Battle of Bolshie Ozerki

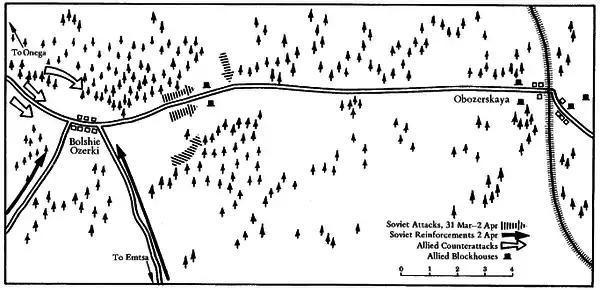
The Battle of Bolshie Ozerki (March 31 - April 2, 1919).

At about 8:30 AM on the morning of March 31, 1919, the elements of the Red Army cut the telephone lines between Obozerskaya and the Allied positions along the road. Three battalions of the 2nd Moscow Regiment then flanked the Allies from the north and attempted to capture two 75 mm guns. Lieutenant Kukovsky, the White Russian responsible for these guns, reversed them in time to fire four shrapnel rounds into the Reds at point-blank range. The effective fire from the Lewis gun team under Corporal Pratt, Company M, 339th Infantry, halted the Muscovites with heavy losses. Fighting then shifted to frontal positions as the Red Army launched repeated attacks from Bolshie Ozerki throughout the day. Combined with the added toll inflicted by Allied artillery, devastating fire from the forward blockhouse and front line positions drove back every Soviet attack until nightfall.